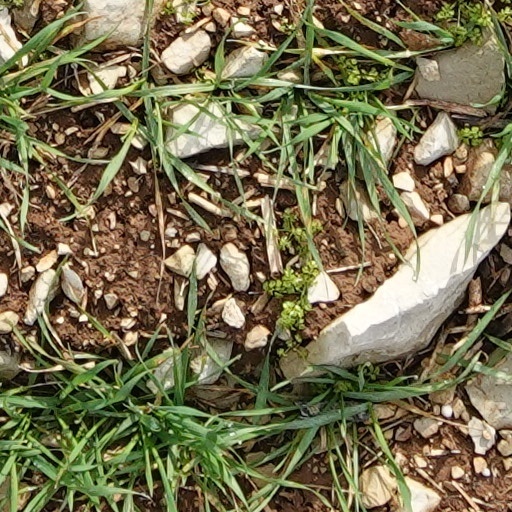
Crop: wheat